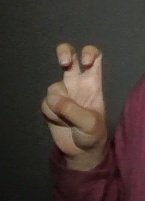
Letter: toot